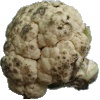
Label: Cauliflower 1